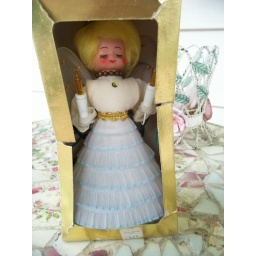
Love her dress - light upangel tree topperstill in box